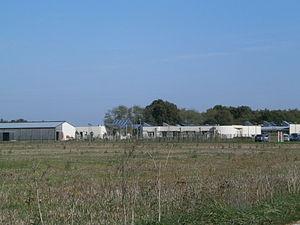
Foyer d'hébergement spécialisé
Cigogné est une commune française du département d'Indre-et-Loire, dans la région Centre-Val de Loire et dans la région historique de Touraine. Le plateau qui compose la presque totalité de son territoire communal est inscrit dans la petite région fertile de la Champeigne tourangelle ; ce n'est donc pas par hasard que dès l'âge du bronze, des peuplements, certainement agriculteurs, se sont installés sur ce plateau. L'évêque de Tours Théotolon est un personnage clé dans l'histoire de Cigogné : c'est lui qui fonde la paroisse vers le milieu du Xᵉ siècle pour assurer des revenus fonciers à une abbaye de sa ville, qu'il voulait restaurer. C'est surtout au Moyen Âge que l'histoire de Cigogné est la plus documentée, le fief de Cigogné étant alors une possession des comtes d'Anjou au cœur d'une Touraine qu'ils disputent aux comtes de Blois.